Awakino River (Waikato)

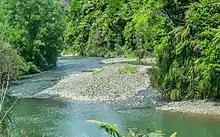
Awakino River

The Awakino River is a river located in the North Island of New Zealand. It has been described as one of the great rivers in the North Island providing top-quality backcountry fishing. Awakino township lies on its river banks. It rises on peaks of up to in the Herangi Range and flows , initially southerly and then through Awakino Gorge in a south-westerly direction.